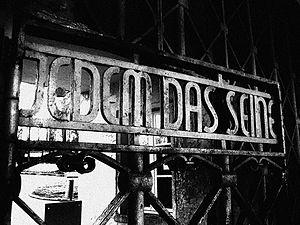
«Jedem das Seine» est une traduction allemande de "Suum cuique", une phrase latine signifiant "À chacun le sien". Le sens idiomatique de l'expression « Jedem das Seine » est « chacun reçoit ce qu'il mérite».